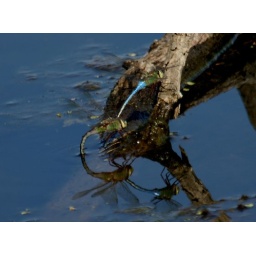
These are the only dragonflys where the male and female lay eggs in tandem.